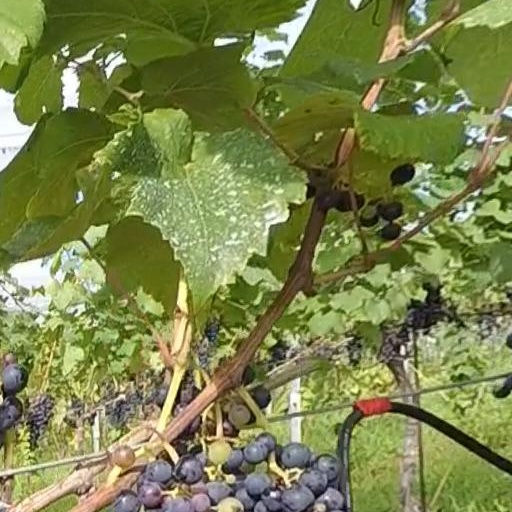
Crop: grape